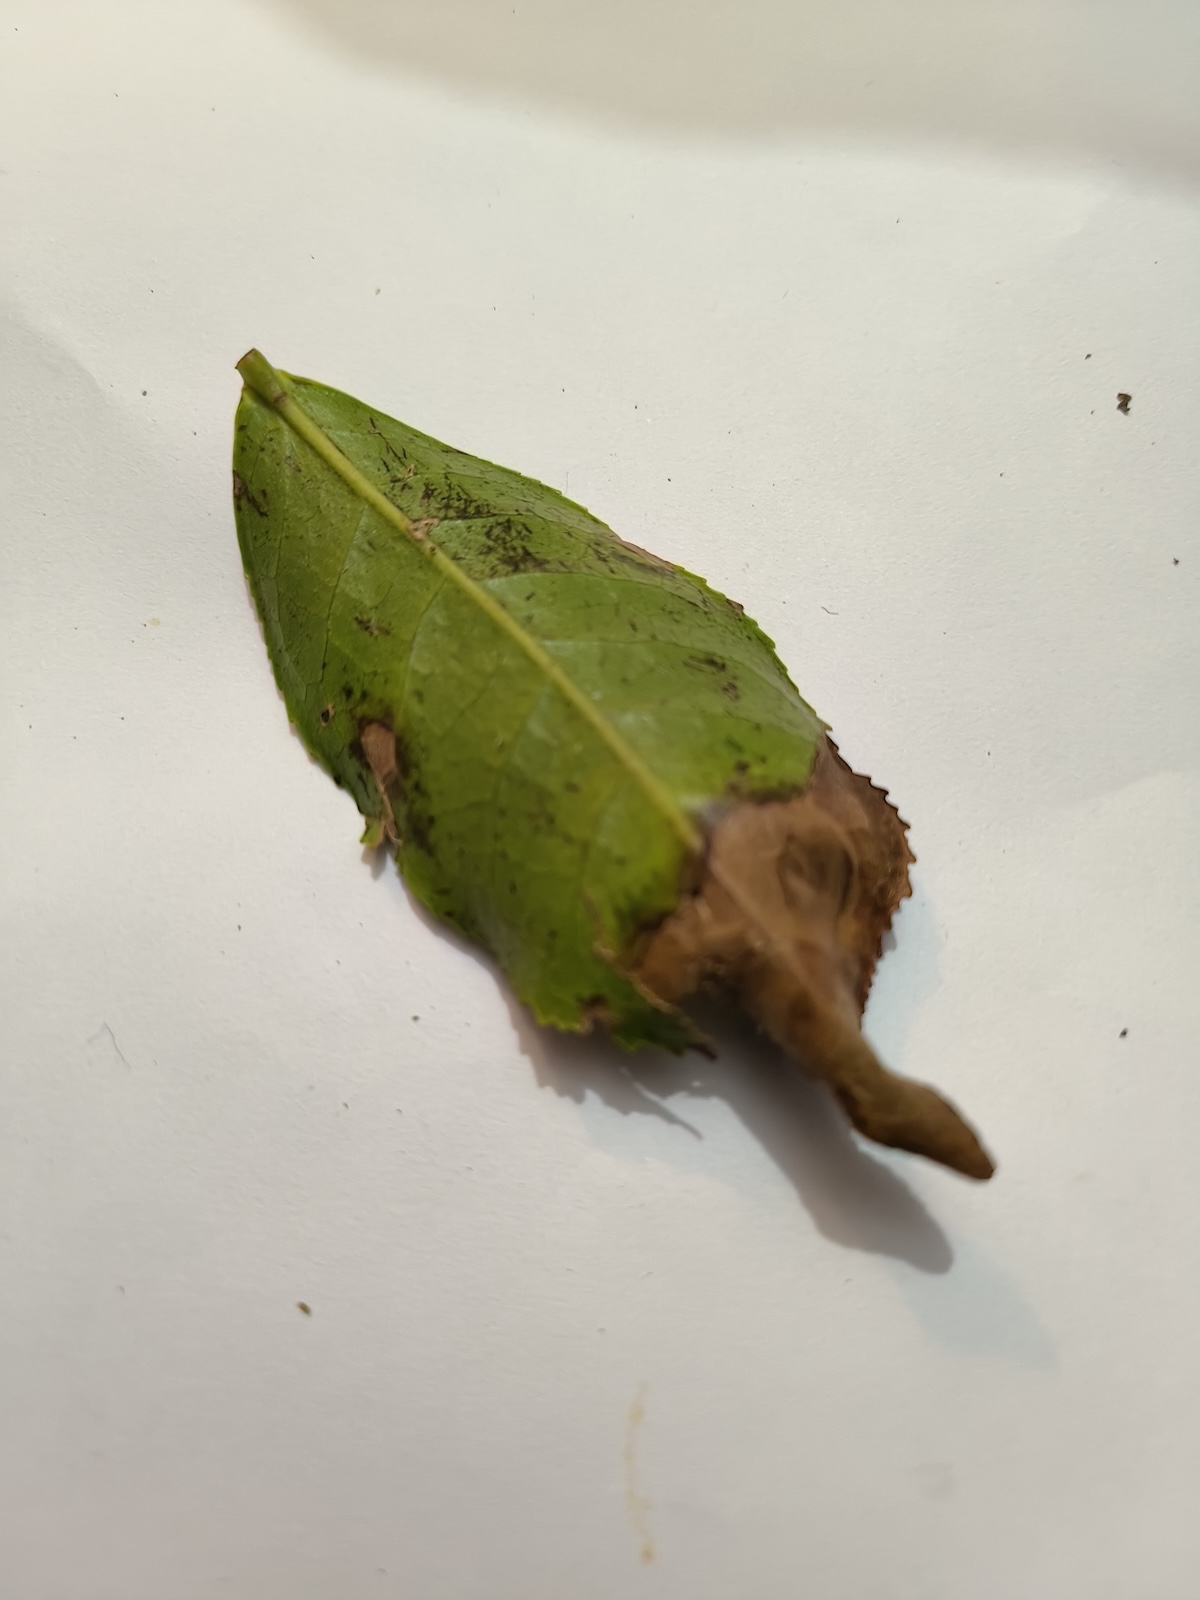
Label: Gray Blight